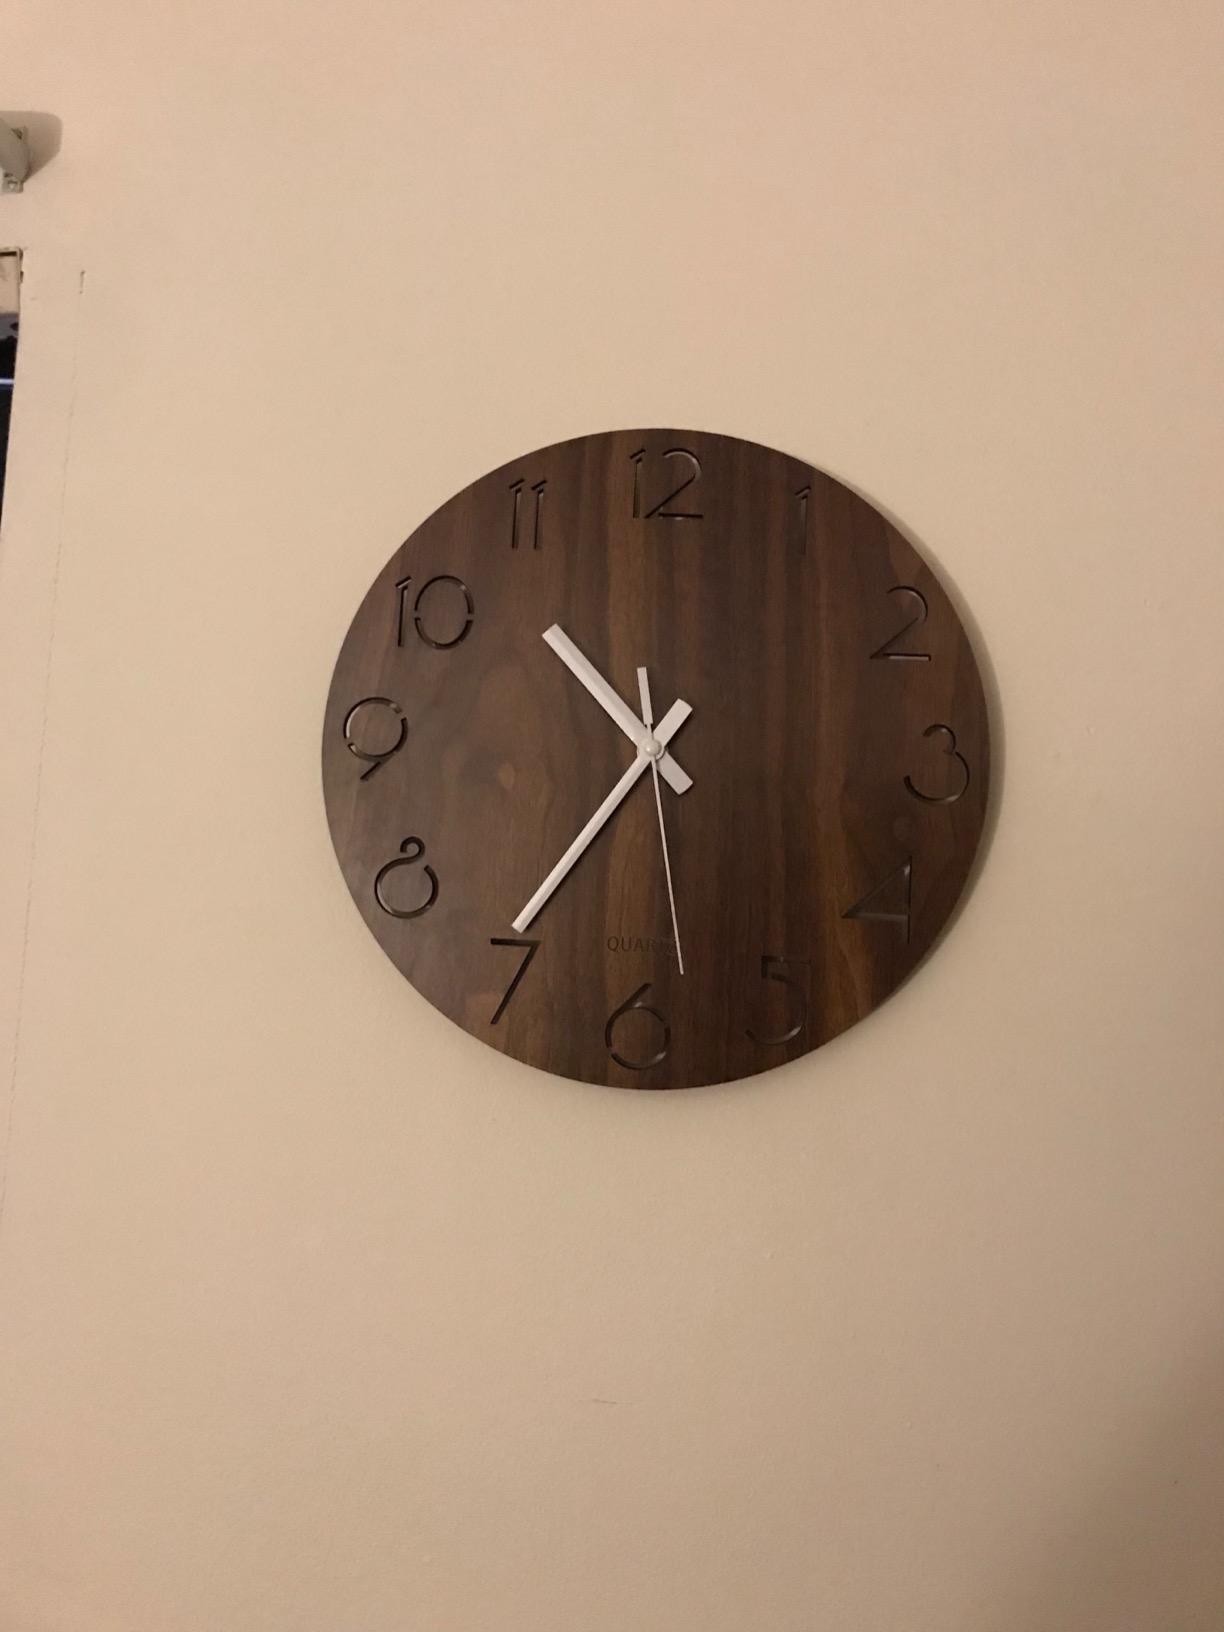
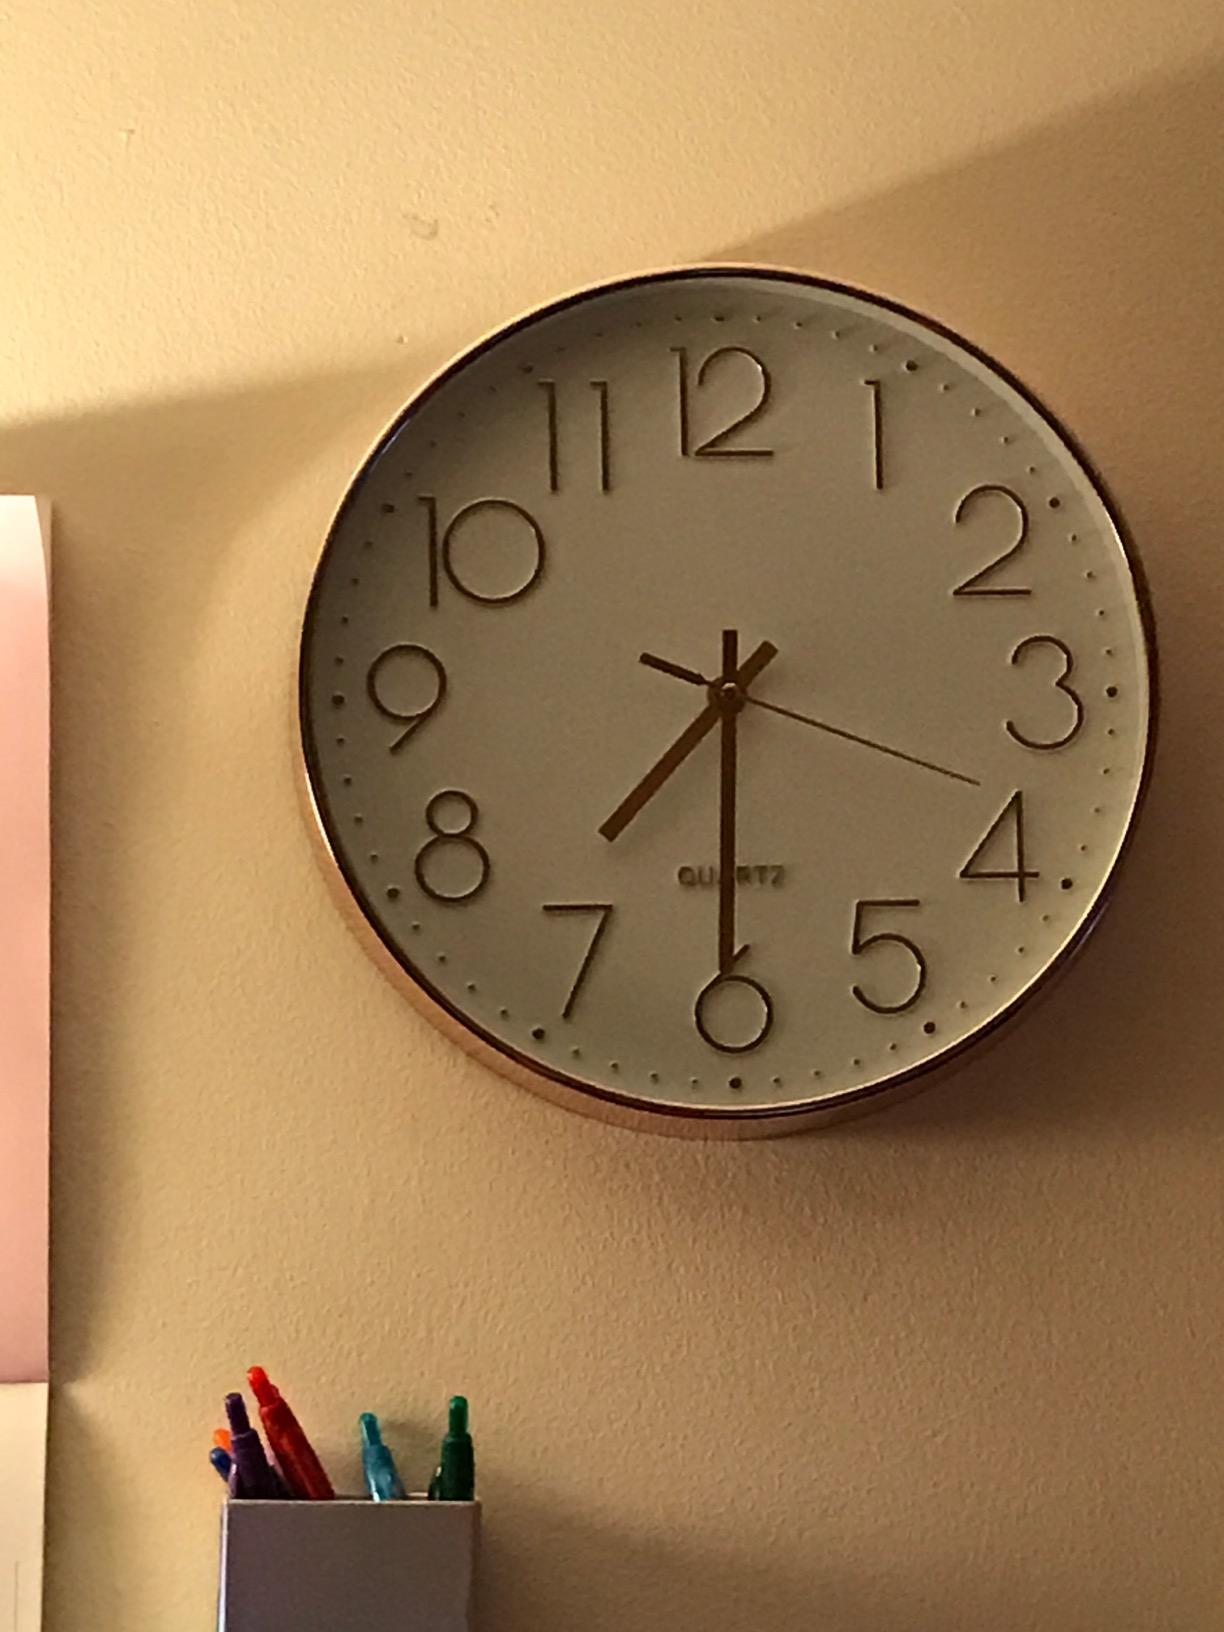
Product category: clock
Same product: no